Blanche Hoschedé Monet

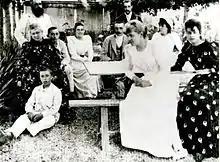
The Monet and Hoschedé families from left to right: Claude Monet, Alice Monet, Jean-Pierre Hoschedé, Jacques Hoschedé, Blanche Hoschedé, Jean Monet, Michel Monet, Martha Hoschedé, Germaine Hoschedé, Suzanne Hoschedé

Blanche Hoschedé was born in Paris, the second daughter of Ernest Hoschedé and Alice Hoschedé. Ernest was a businessman, a department store magnate in Paris. He collected impressionist paintings and was an important patron to Claude Monet early in his career. In 1876, Ernest commissioned Claude to paint decorative panels in the round drawing room in his residence, the "château de Rottembourg", in Montgeron. In 1877, Ernest went bankrupt and his art collection was auctioned off.